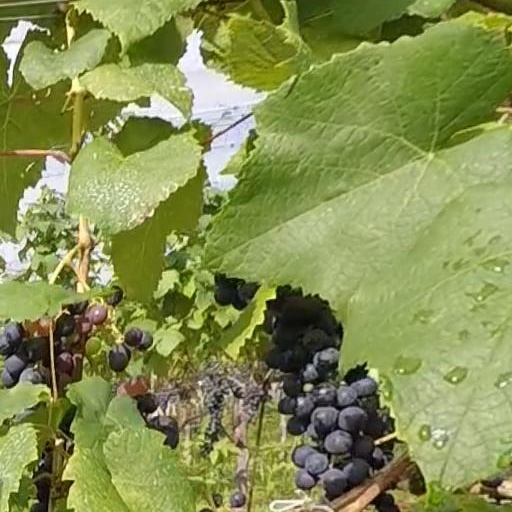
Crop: grape